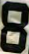
Number: 8